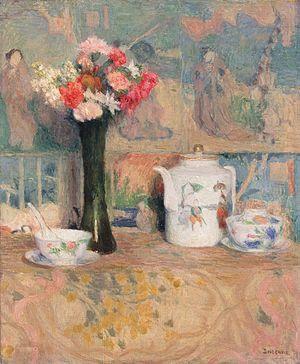
Eugène Antoine Durenne, né le 11 décembre 1860 à Paris 2ᵉ et mort le 26 janvier 1944, est un peintre français rattaché au courant postimpressionniste.